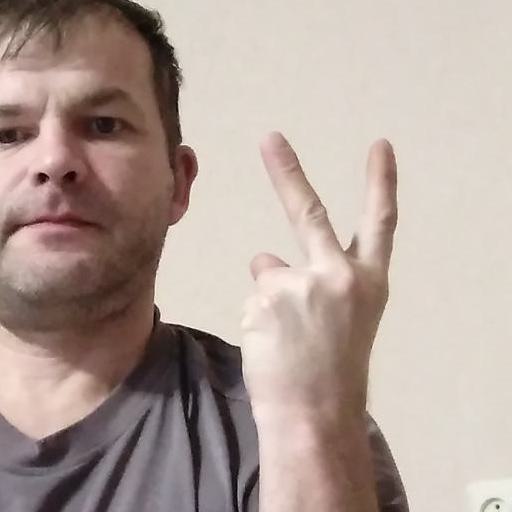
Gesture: peace_inverted